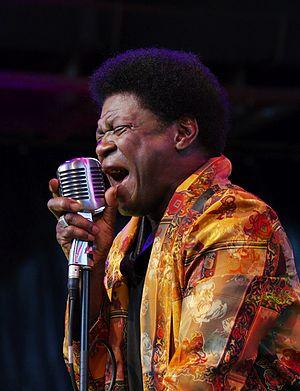
Charles Edward Bradley, né le 5 novembre 1948 à Gainesville en Floride et mort le 23 septembre 2017 à Brooklyn, est un chanteur américain de blues/soul édité par le label Daptone Records.